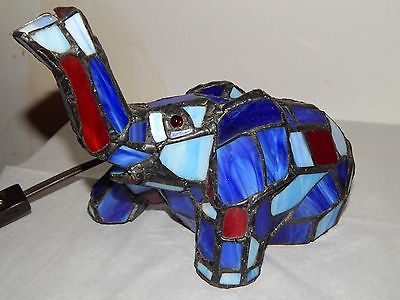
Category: lamp